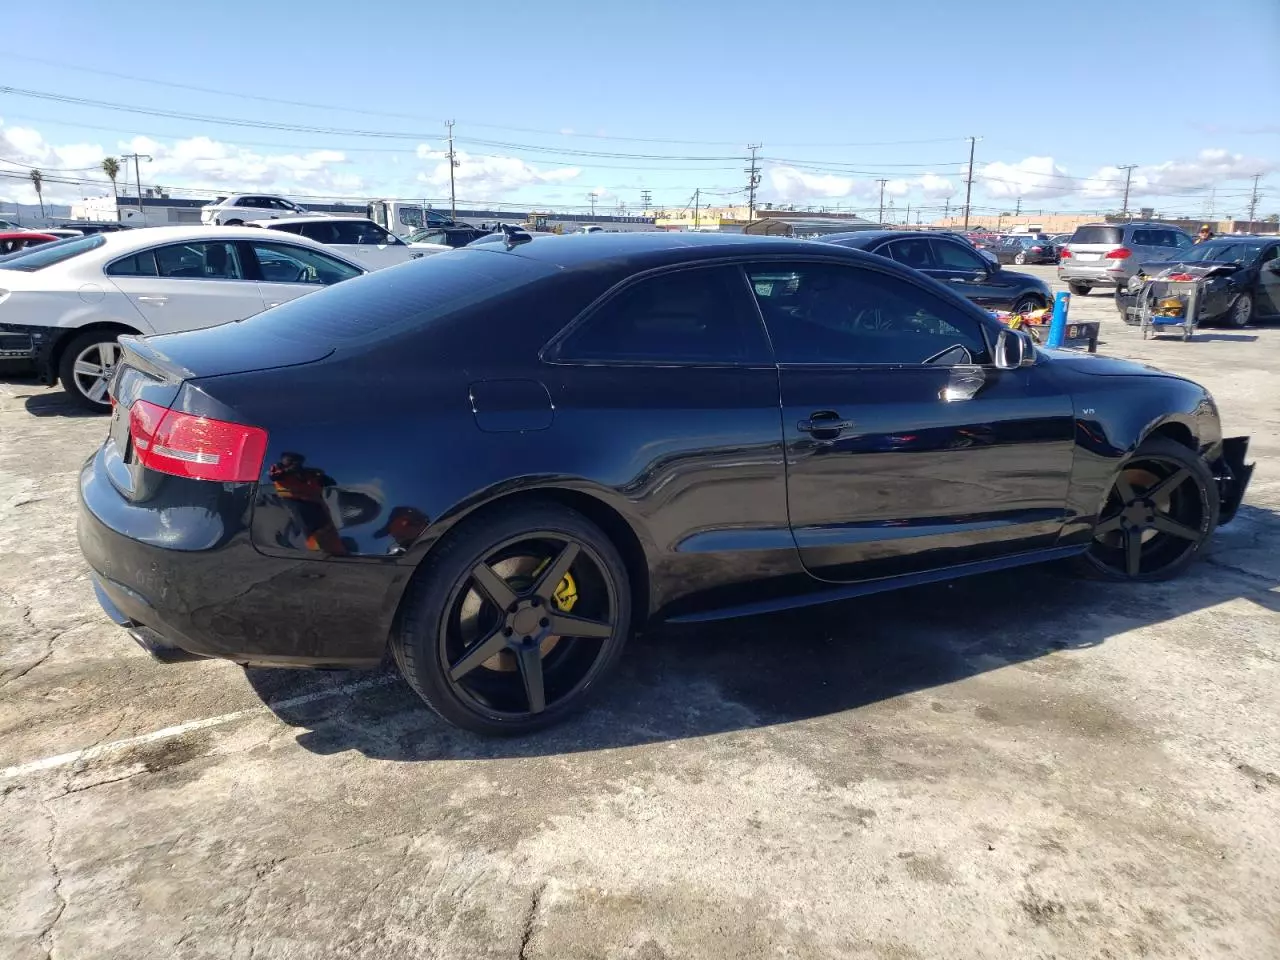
Aucun dommage détecté.
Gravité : aucun